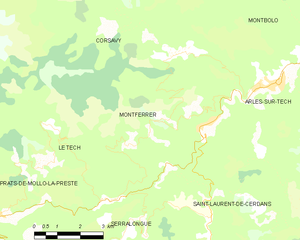
Carte des communes françaises
La famille de Banyuls, aussi connue depuis le XVᵉ siècle sous son nom de Montferrer puis depuis le XVIIIᵉ siècle de Montferré est une famille de noblesse d'extraction chevaleresque prouvée depuis le XIIᵉ siècle. Elle est éteinte de nos jours en ligne masculine. Originaires du Roussillon, ses membres furent influents dans l'histoire de cette région du Moyen Âge à la Révolution française avant de se disperser dans l'Ariège, les Baléares, le Gard puis le Maine.